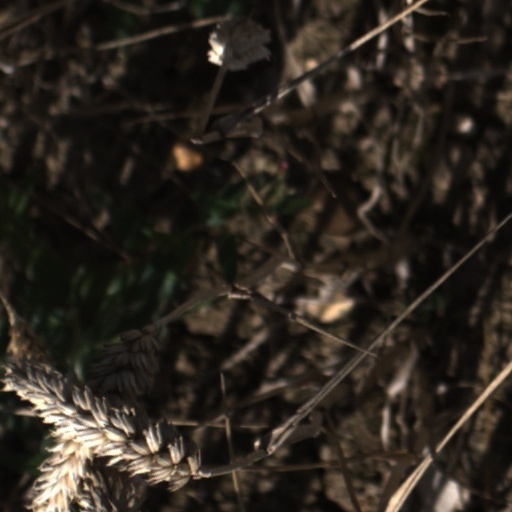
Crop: wheat